Stigmella atrata

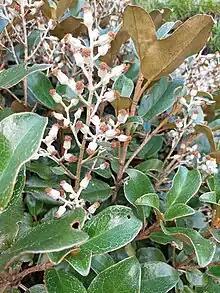
Host plant "B. elaeagnifolia".

The larvae feed on "Brachyglottis elaeagnifolia" and "Brachyglottis rotundifolia."